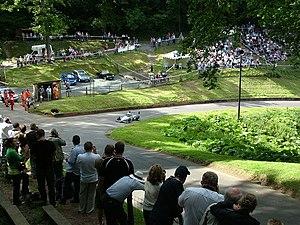
La Course de côte de Shelsley Walsh, ou Shelsley Walsh Speed Hill Climb, est une compétition automobile anglaise disputée à Shelsley Walsh depuis 1905 sur un yard immuable. Avec les montées du Mont Washington et de Sternberg, elle est l'une des épreuves de côte les plus anciennes encore en activité, la seule établie sans discontinuer, périodes de guerre exceptées. Le Midland Automobile Club se charge de son organisation, sur un trajet incliné en moyenne à près de onze pourcents. Elle est ouverte à des pilotes amateurs et professionnels